Zeithain–Elsterwerda railway

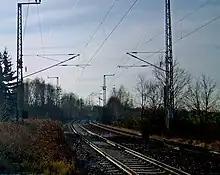
The Riesa–Elsterwerda railway near Kotschka

The Leipzig-Dresden Railway was particularly interested in extending its route network to the north. It was considered that a projected connection from Moldova (German: Moldau) via Freiberg and Nossen to Riesa would create an attractive route for the transport of Bohemian coal to Prussia.